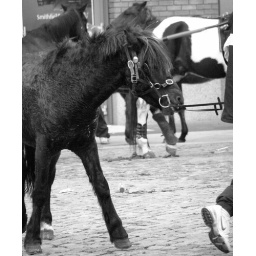
The first Sunday of every month there's a horse market in Smithfield.